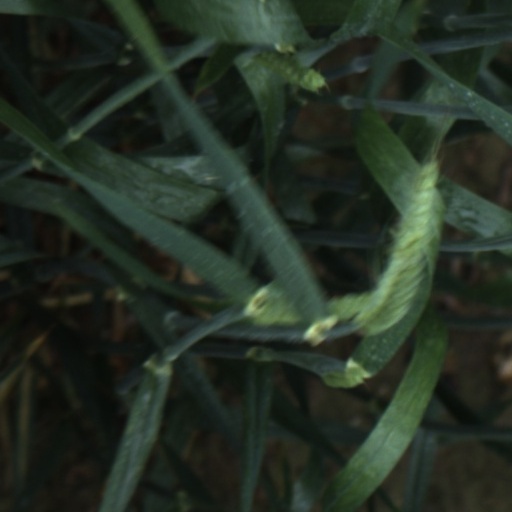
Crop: wheat